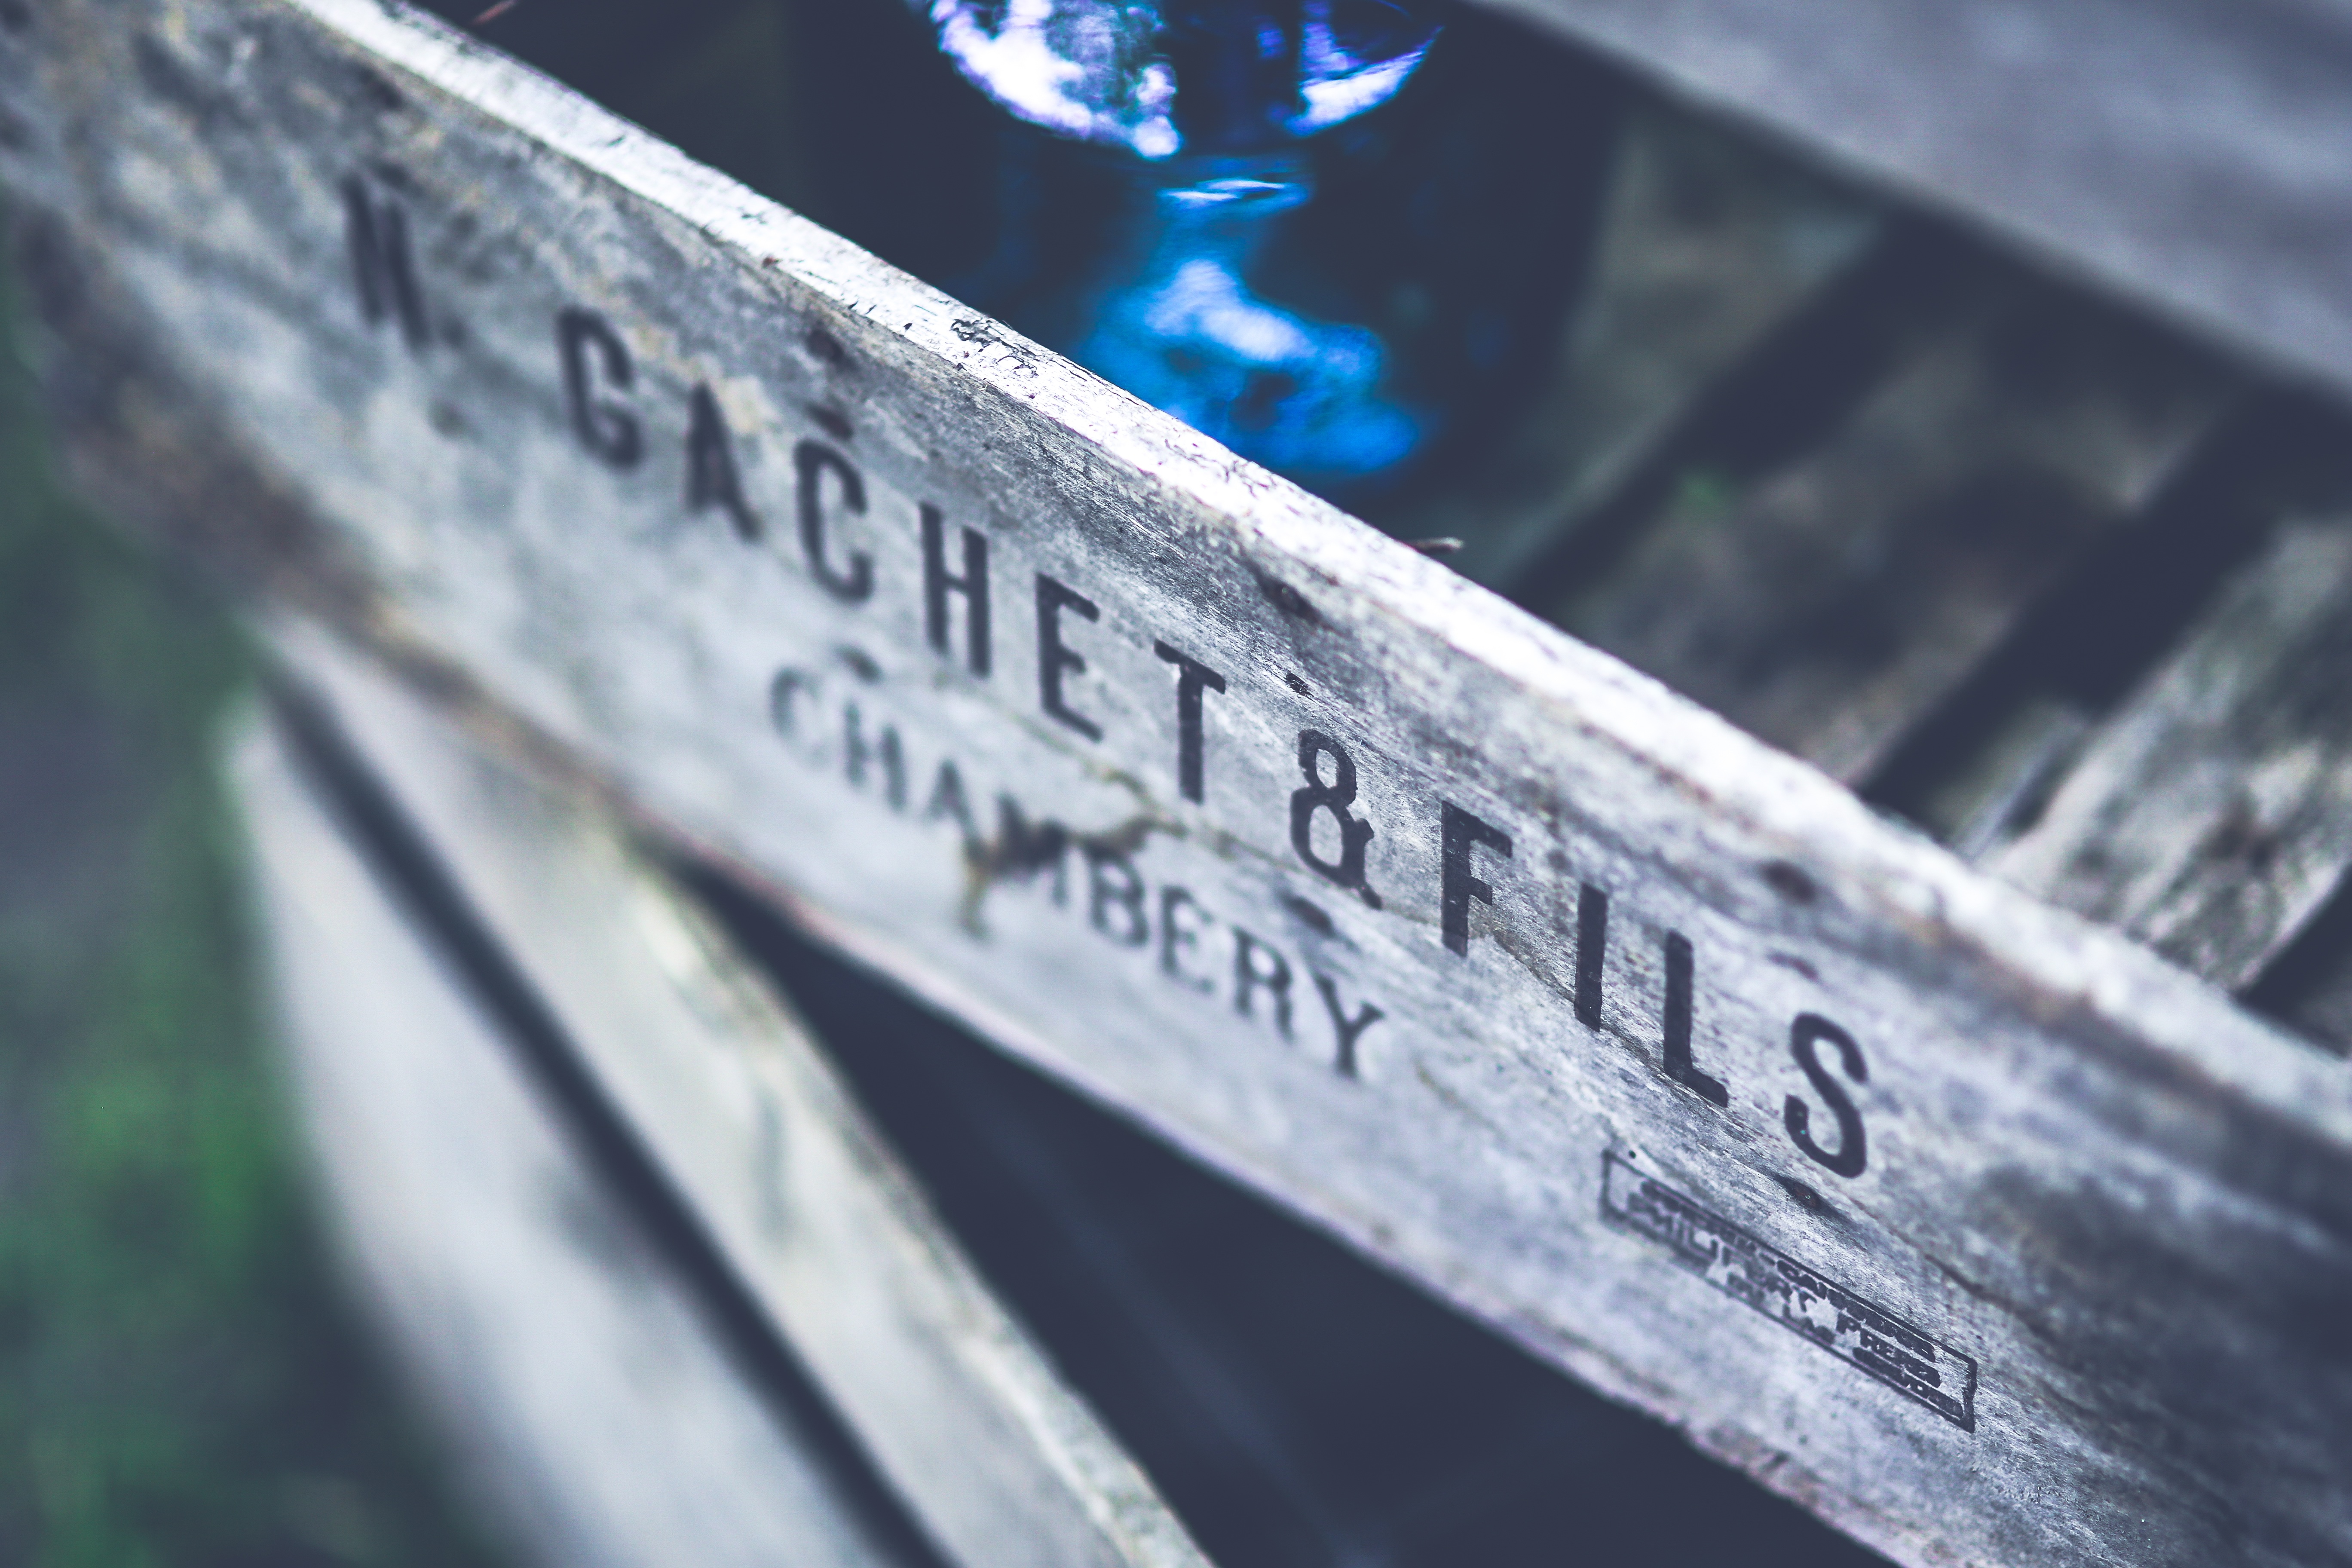
light, vintage, vehicle, typography, blue, box, wooden, words, typo, old fashioned, automotive exterior, storing